Rennes-le-Château

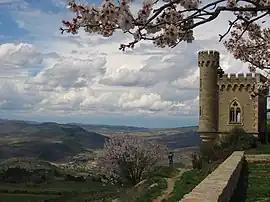
Tour Magdala

Rennes-le-Château is a commune approximately 5 km (3 miles) south of Couiza, in the Aude department in the Occitanie region in Southern France.